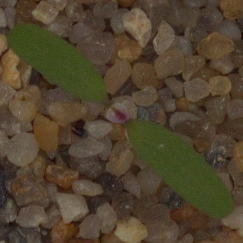
Label: fat_hen